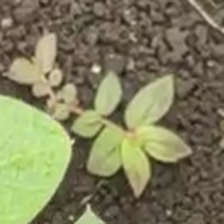
Weed species: Choti_dudhi_(Euphorbia_hirta)